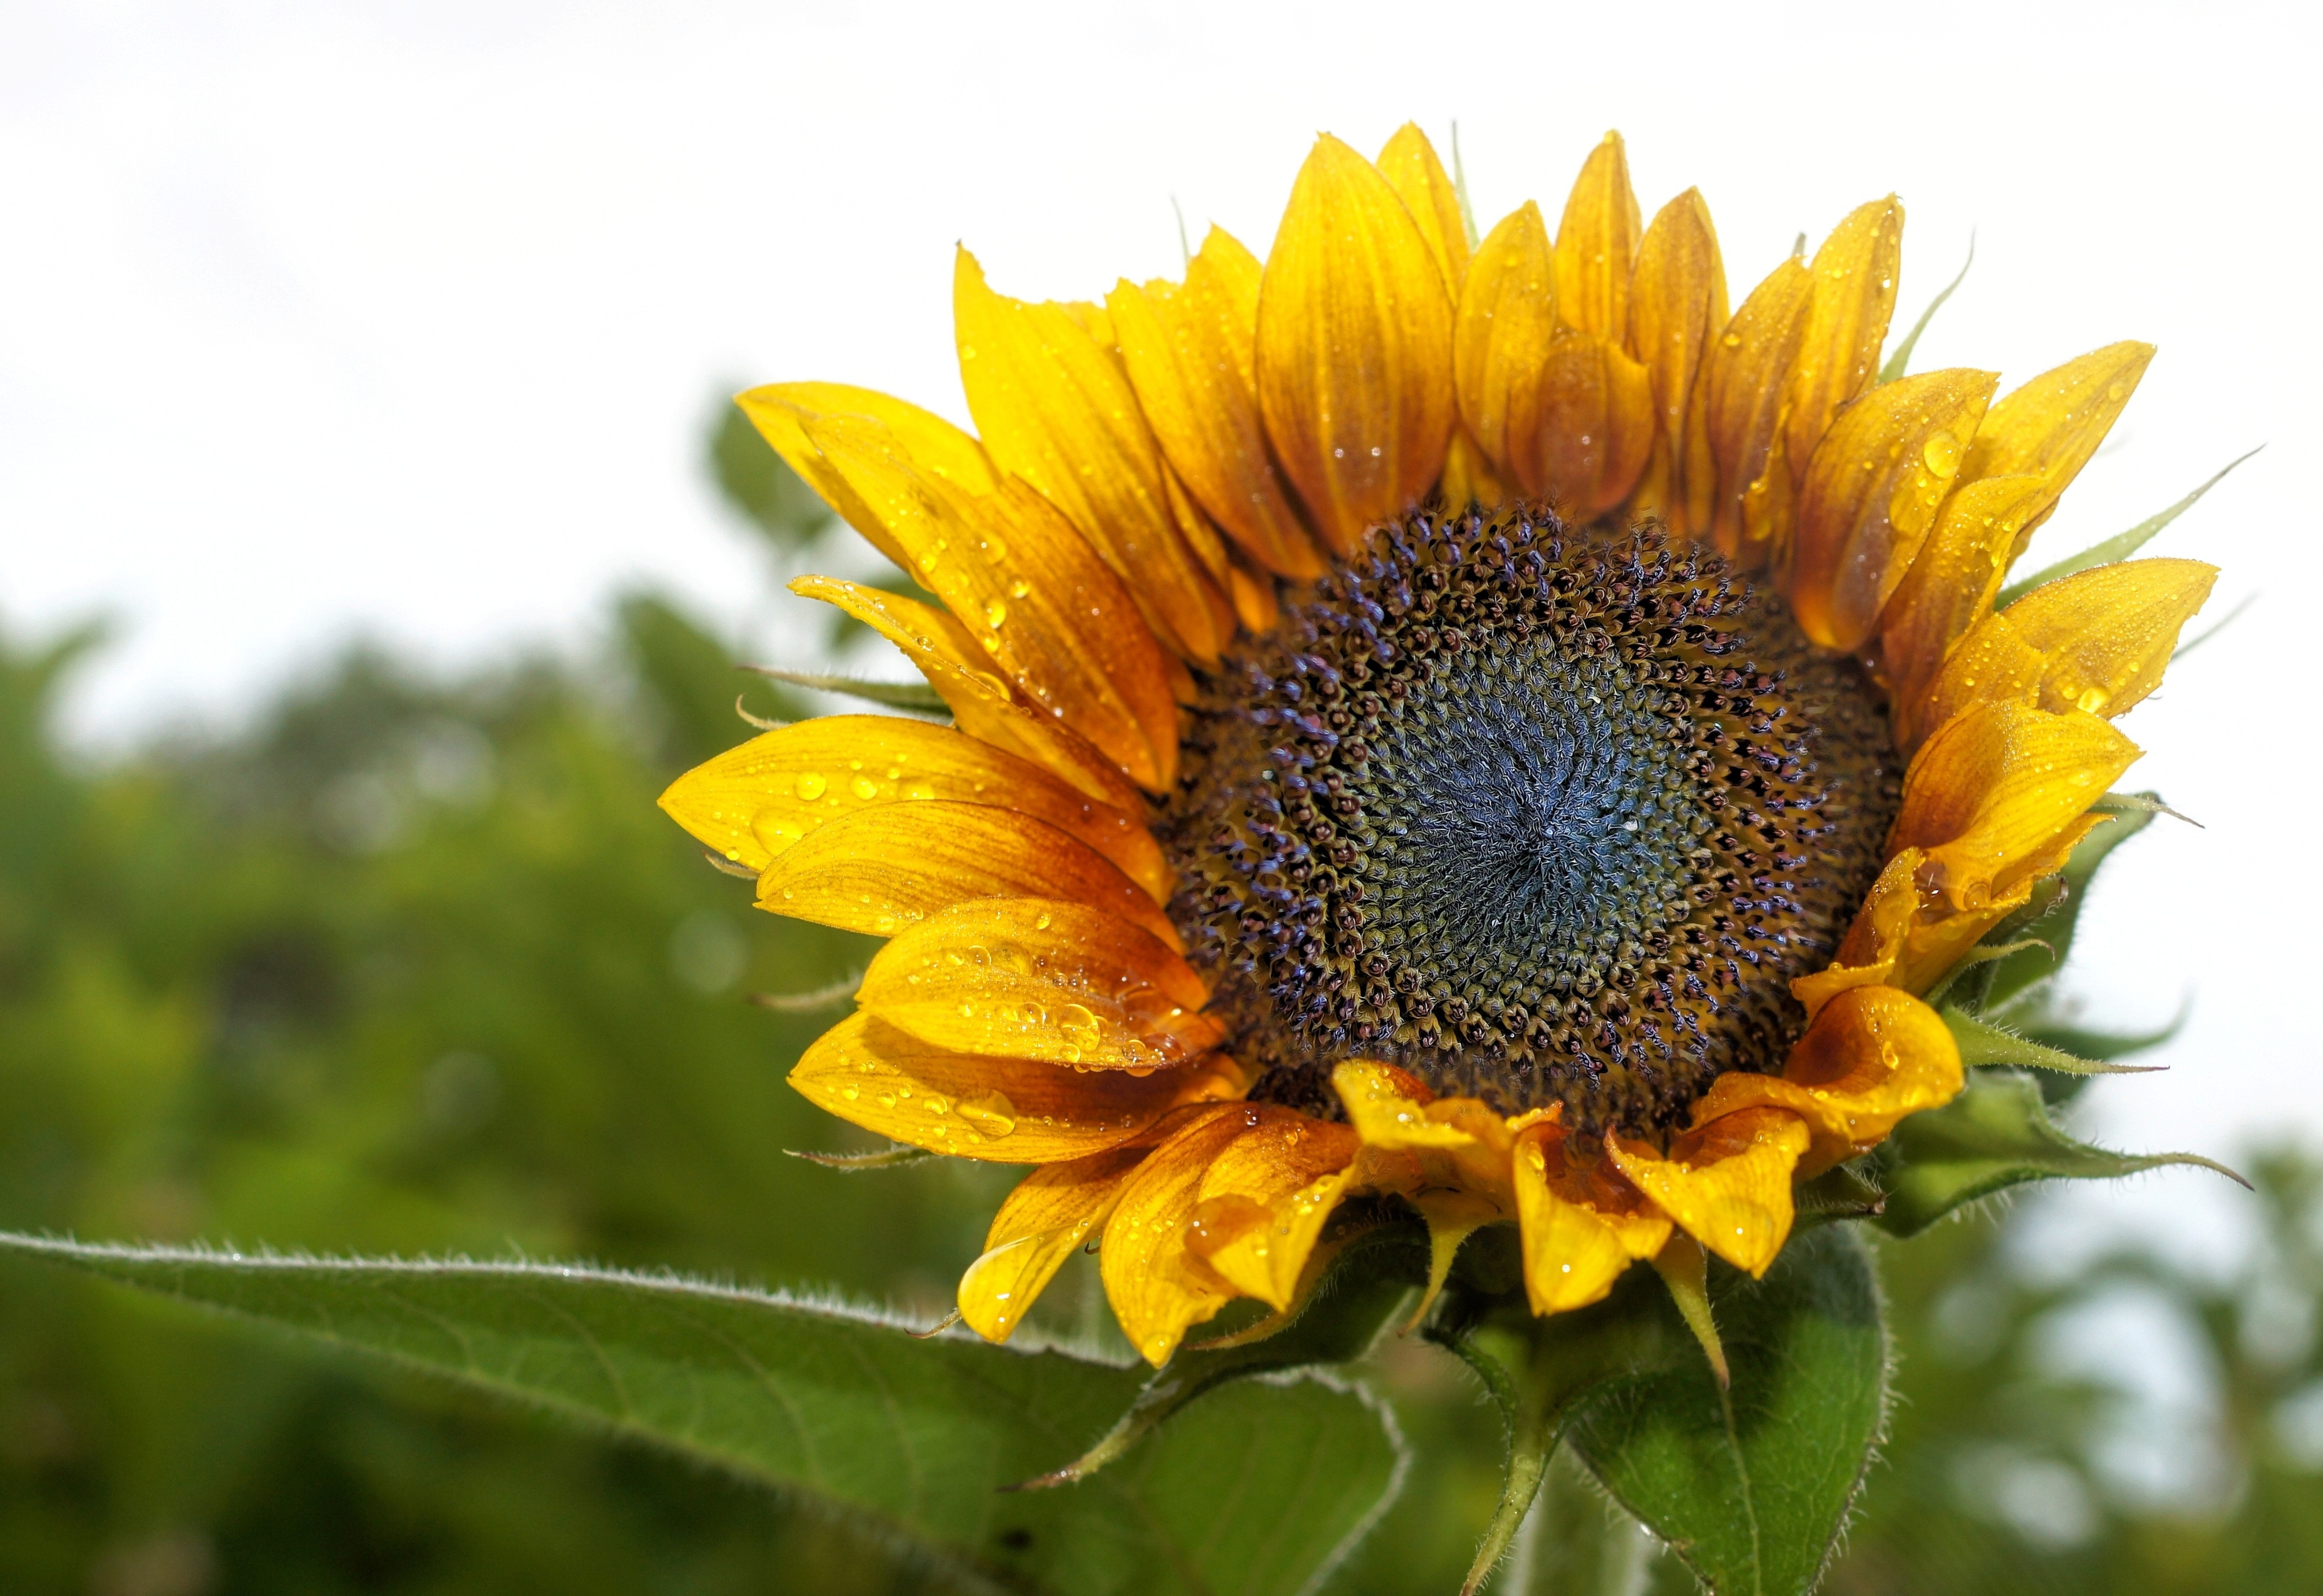
nature, blossom, plant, field, flower, summer, floral, yellow, flora, sunflower, sunny, macro photography, flowering plant, daisy family, sunflower seed, land plant